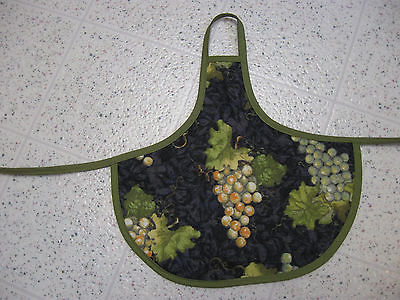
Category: toaster